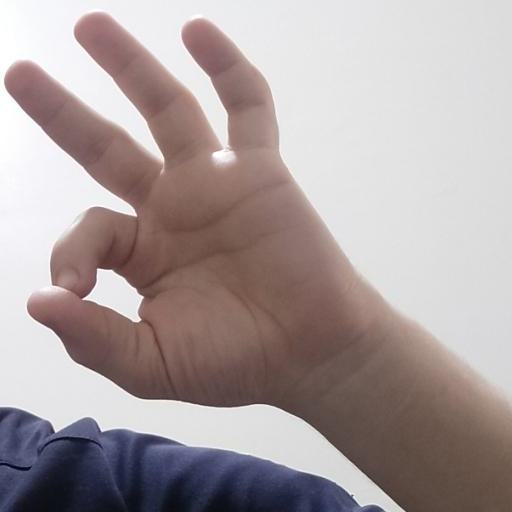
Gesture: ok